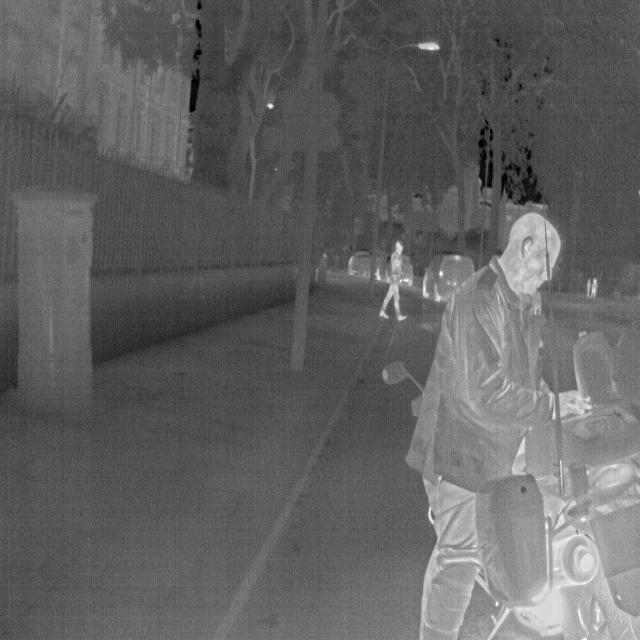
Detected objects:
label: person
label: person
label: person